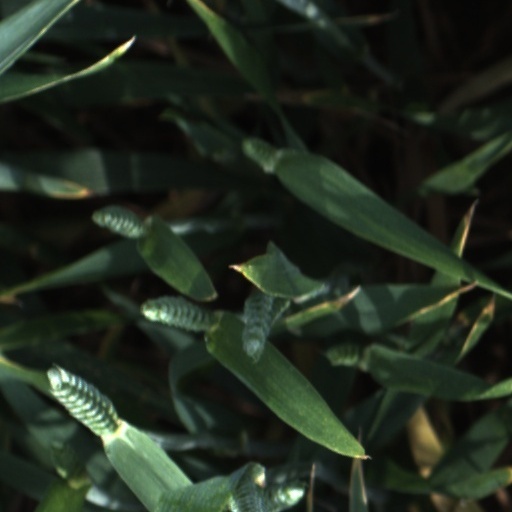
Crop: wheat